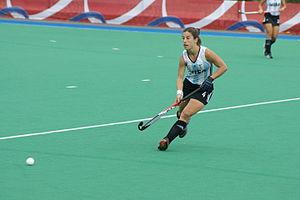
Rosario Luchetti, née le 4 juin 1984 à Buenos Aires, est une joueuse de hockey sur gazon argentine.